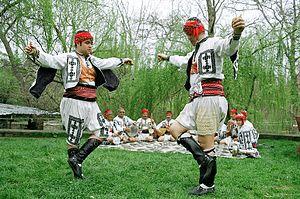
Le zeybek une danse traditionnelle turque. Cette danse est notamment pratiquée dans la région d'Égée.